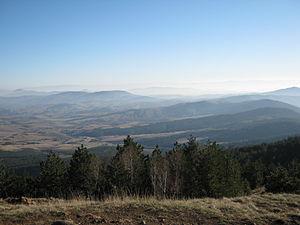
Les aires naturelles protégées de Serbie couvrent une superficie de 5 443 km², soit environ 6 % du territoire du pays.
Požega est une ville et une municipalité de Serbie situées dans le district de Zlatibor. Au recensement de 2011, la ville comptait 12 957 habitants et la municipalité dont elle est le centre 29 488.
Le mont Maljen est une montagne de l'ouest de la Serbie. Son point culminant, le pic de Kraljev sto, s'élève à une altitude de 1 103 m.